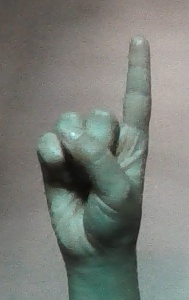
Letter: bb